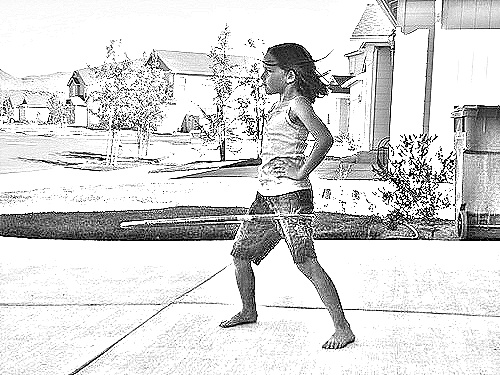
Portrait style: Sketch Portrait